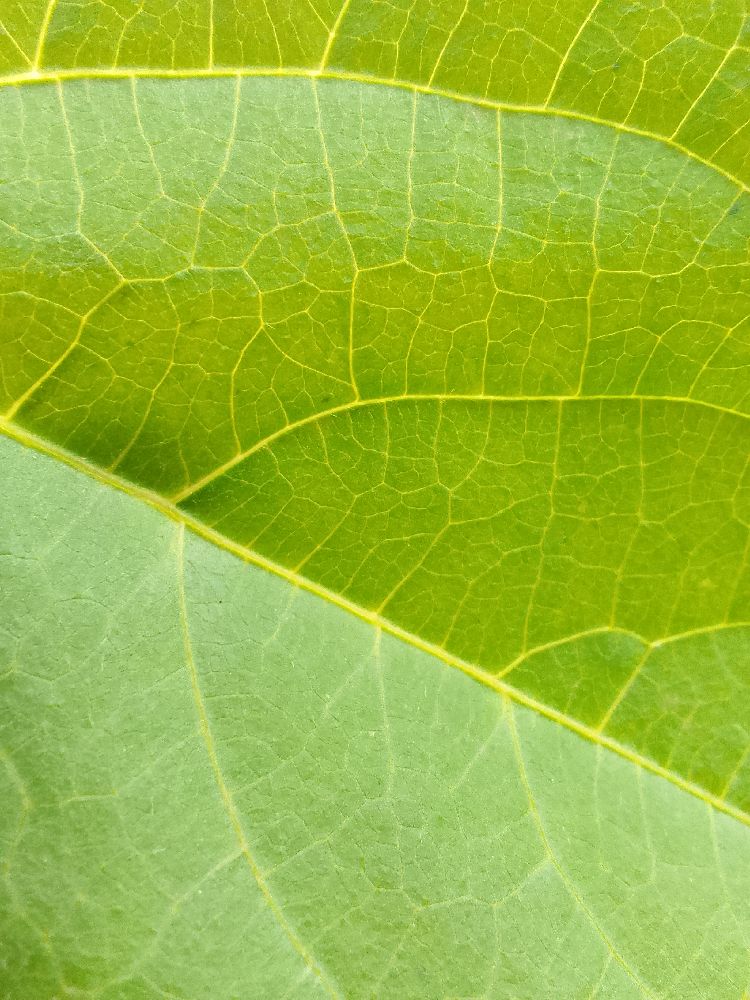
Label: healthy